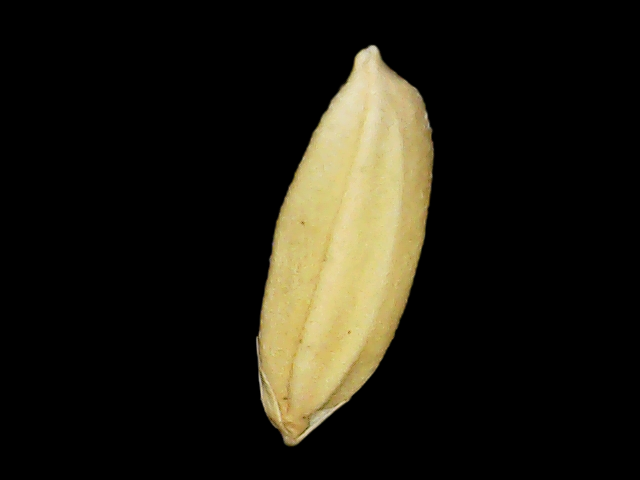
Rice variety: Binadhan24